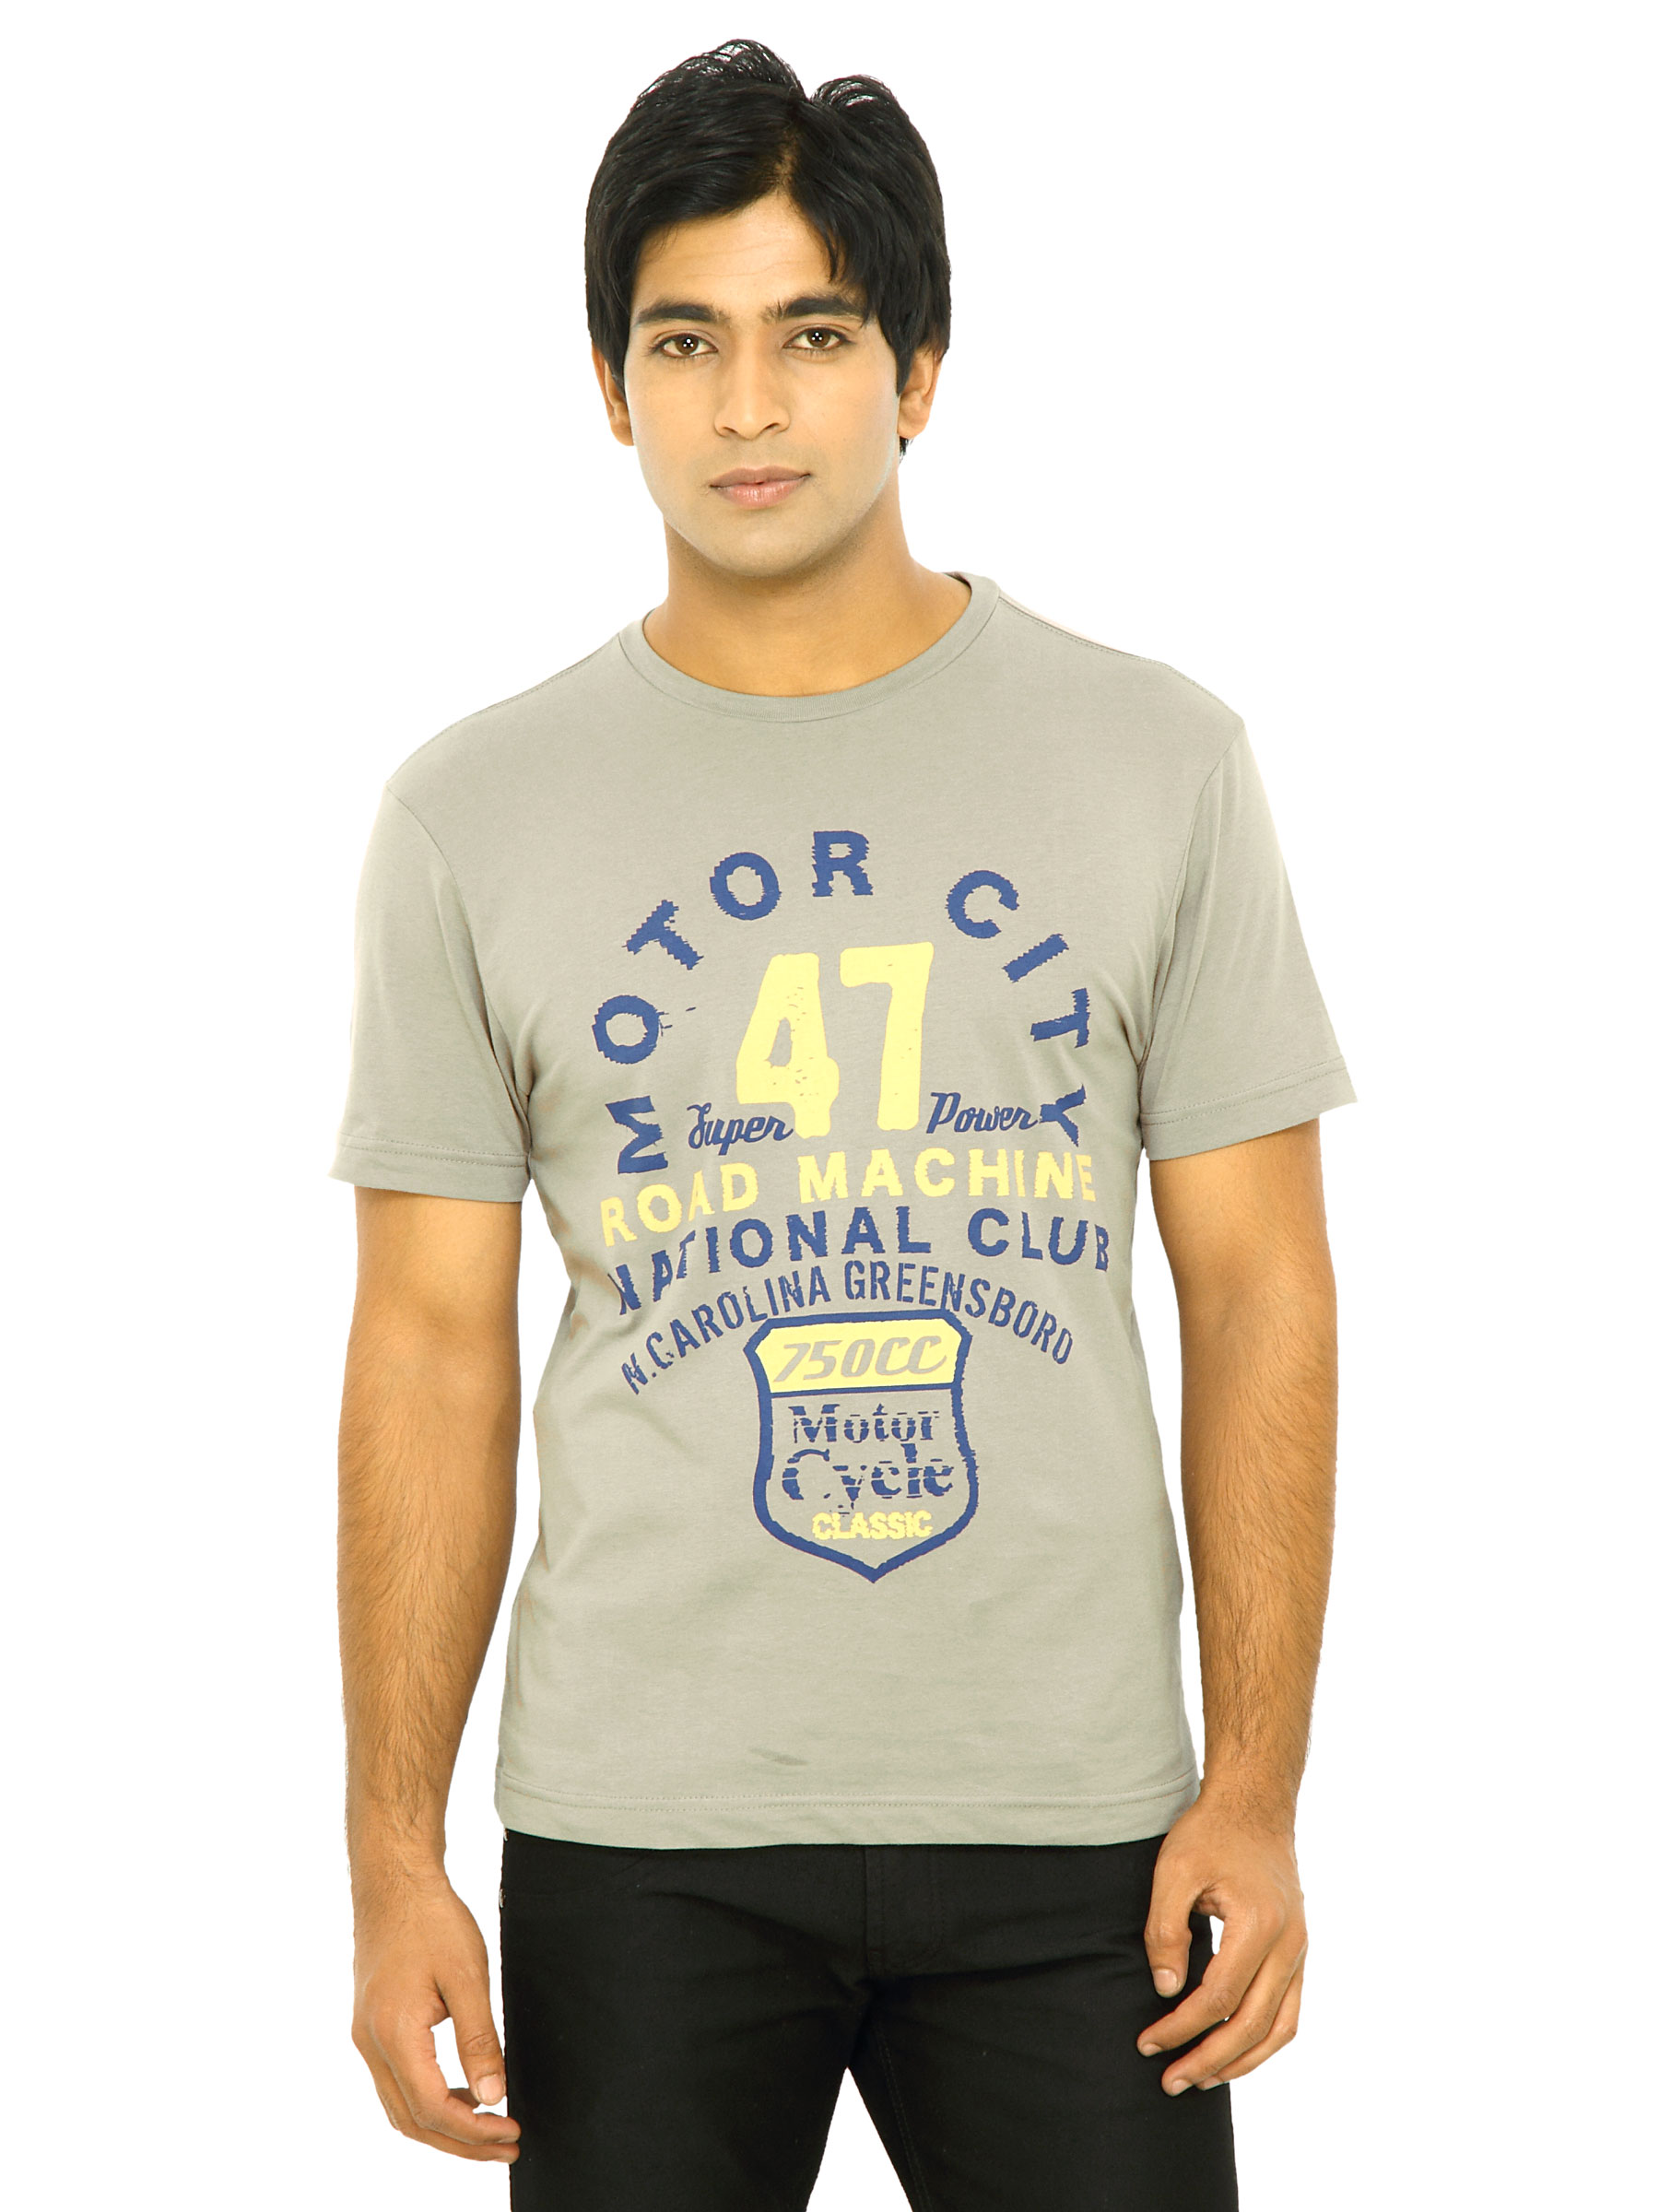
Wrangler Men Motor City Grey T-Shirts
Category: Apparel / Topwear / Tshirts
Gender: Men
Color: Grey
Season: Fall 2011
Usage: Casual